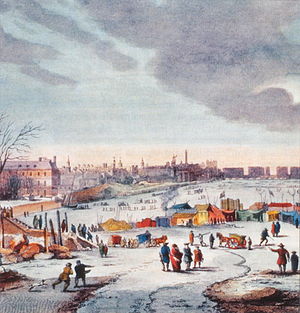
Frostmarkederne på Themsen
Frostmarked på Themsen 1683–84 af Thomas Wyke.
Frostmarkederne på Themsen var en række markeder og festivaler, som blev afholdt på Tideway-delen af floden Themsen i London i nogle vintre i 1600-tallet frem til begyndelsen af 1800-tallet, i den periode der kaldes den lille istid, hvor floden frøs. I denne tid var vintrene strengere end i dag, og floden var bredere og løb langsommere, hvilket blev gjort endnu langsommere af den gamle London Bridge.